Tortworth

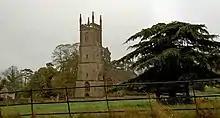
St Leonard's Church, Tortworth

The civil parish contains Tortworth Court. It was formerly the home of the Earls of Ducie, but is now run as a hotel. Tortworth Rectory belonged to Oriel College, Oxford. It was renowned for its library collection, which was eventually purchased by the Earls of Ducie.